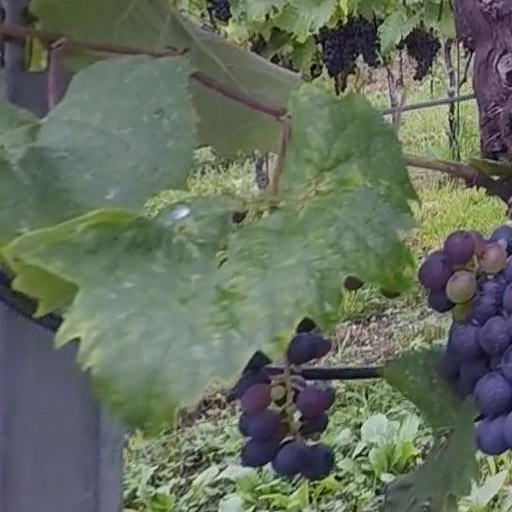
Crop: grape